Medium-dependent interface

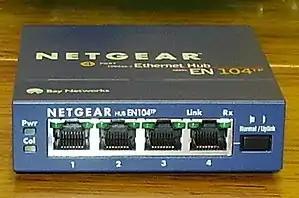
Hub with three MDI-X ports and one switchable port, circa 1998

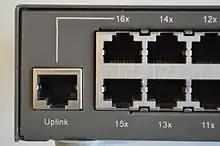
Switch showing one logical port, 16, with two physical ports, one in each conductor arrangement: MDI-X (the norm for a hub or switch), labelled "16x", and MDI, labelled "Uplink", for connecting to another hub or switch with a normal straight-through cable

A medium-dependent interface (MDI) describes the interface (both physical and electrical/optical) in a computer network from a physical-layer implementation to the physical medium used to carry the transmission. Ethernet over twisted pair also defines a medium-dependent interfacecrossover (MDI-X) interface. Auto–MDI-X ports on newer network interfaces detect if the connection would require a crossover and automatically choose the MDI or MDI-X configuration to complement the other end of the link.